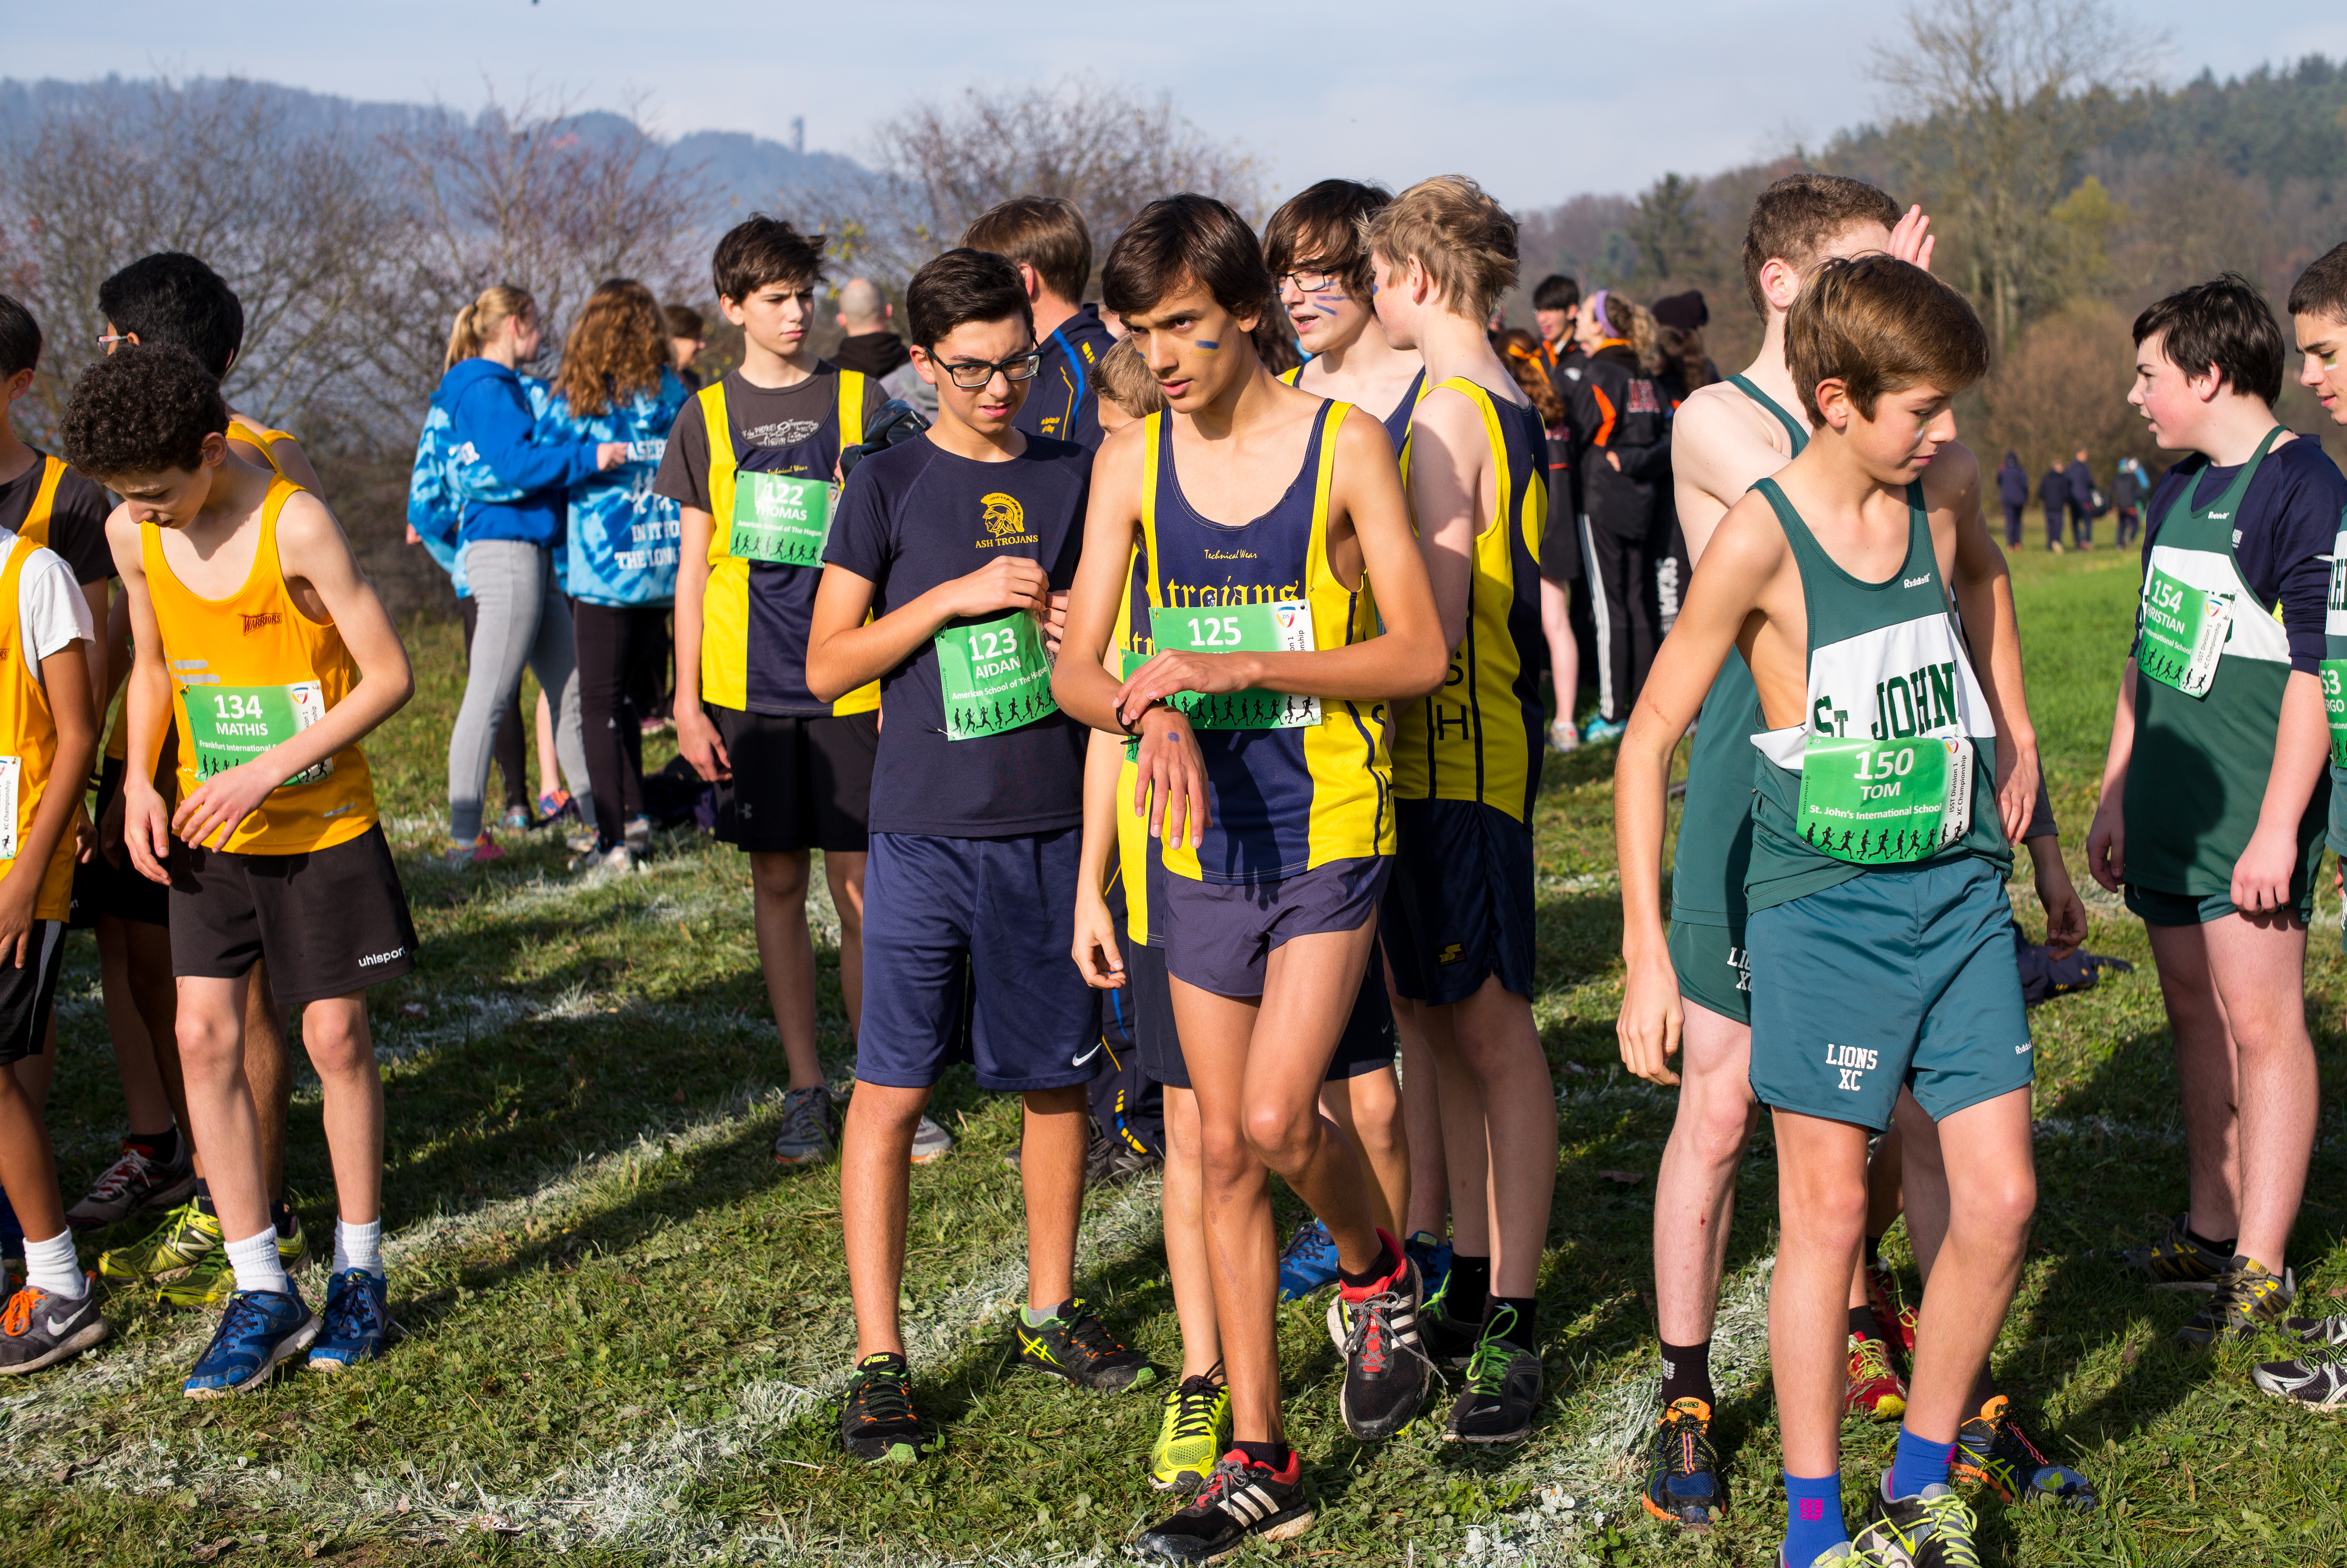
person, trail, running, run, country, recreation, europe, runner, cross, ash, 2015, race, hague, m, american, team, sports, boys, 50, switzerland, school, zurich, runners, endurance, junior, leica, 240, summilux, varsity, athletics, meet, isst, tournament, xc, mountain biking, physical exercise, outdoor recreation, human action, endurance sports, ultramarathon, duathlon, long distance running, cross country running